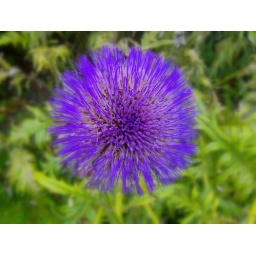
A blue hedgehog-like flower I found in Kilkenny, Ireland.